Thylacine

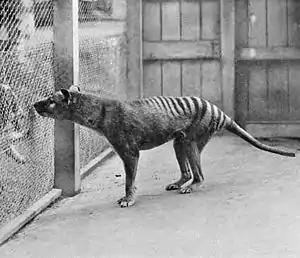
A thylacine photographed at Hobart Zoo in 1933

A 1921 photo by Henry Burrell of a thylacine with a chicken was widely distributed and may have helped secure the animal's reputation as a poultry thief. The image had been cropped to hide the fact that the animal was in captivity, and analysis by one researcher has concluded that this thylacine was a dead specimen, posed for the camera. The photograph may even have involved photo manipulation.